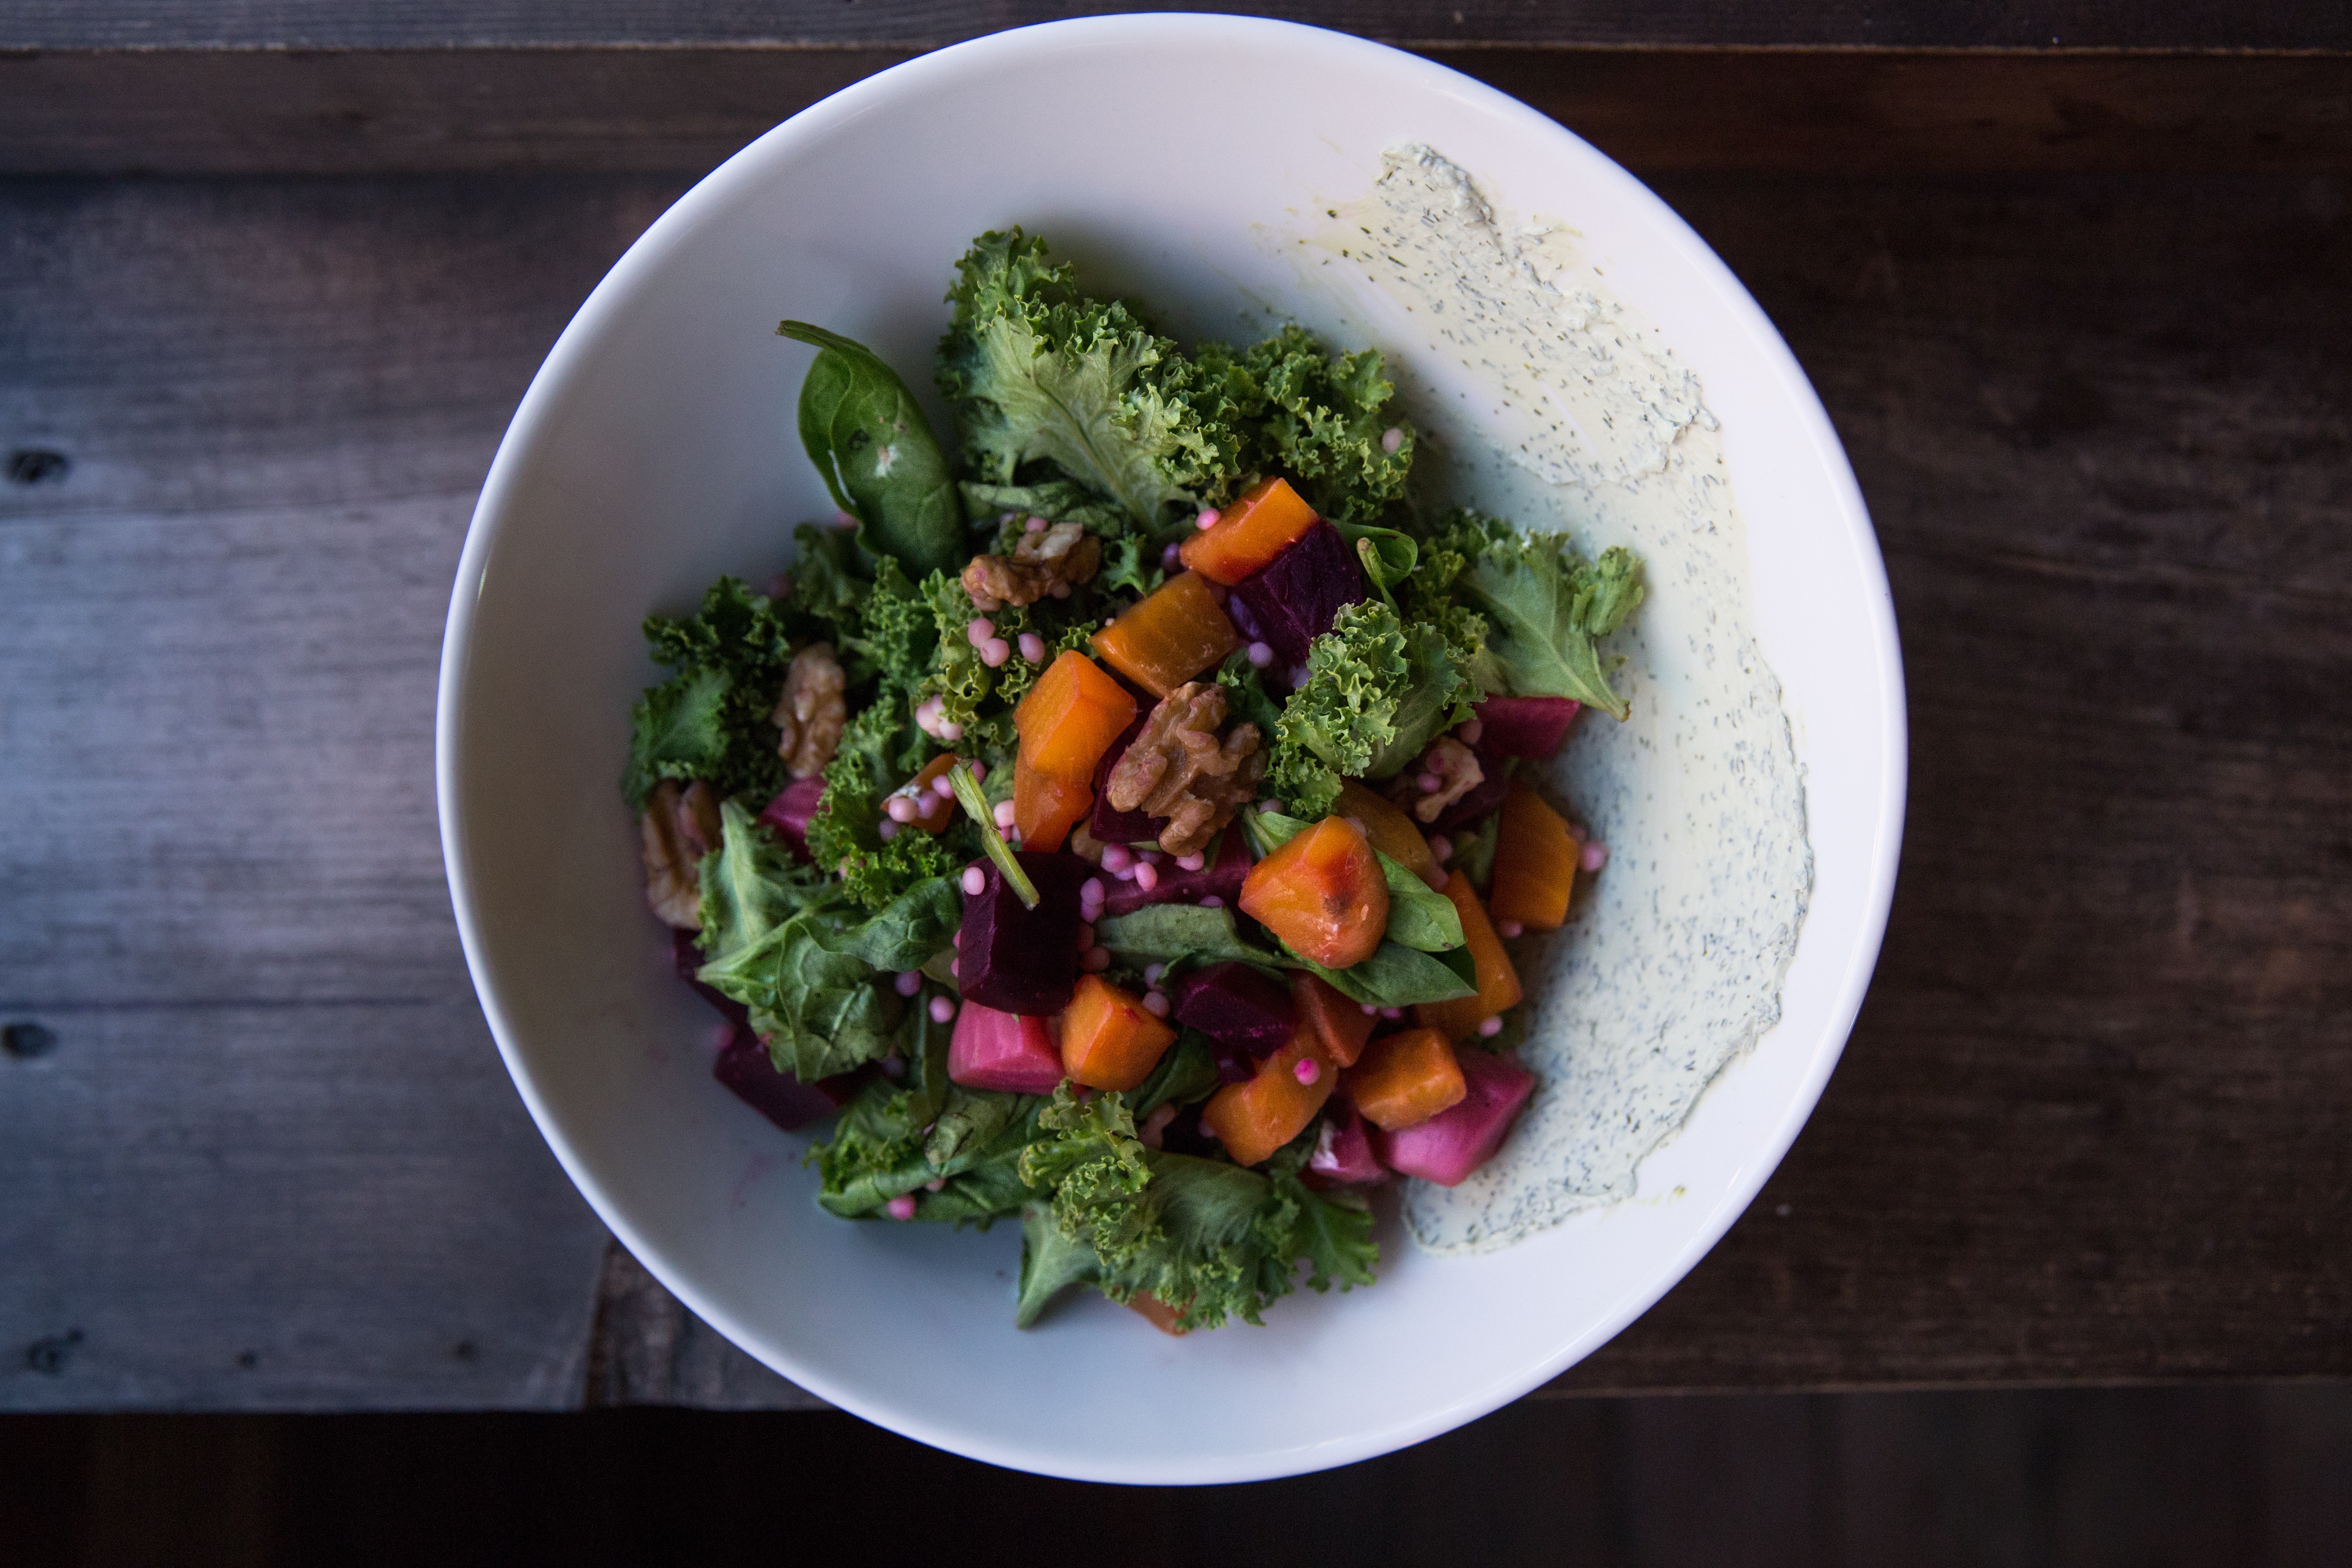
dish, food, salad, culinary, produce, vegetable, healthy, health, leaf vegetable